Daniel Aletaha

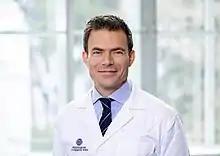
Daniel Aletaha (2019)

Daniel Aletaha (born June 15, 1975 in Vienna) is an Austrian physician and professor of rheumatology. He has been head of the Department of Rheumatology at the Medical University of Vienna since 1 July 2019, and the President of the European Alliance of Associations for Rheumatology (EULAR) since 2023.